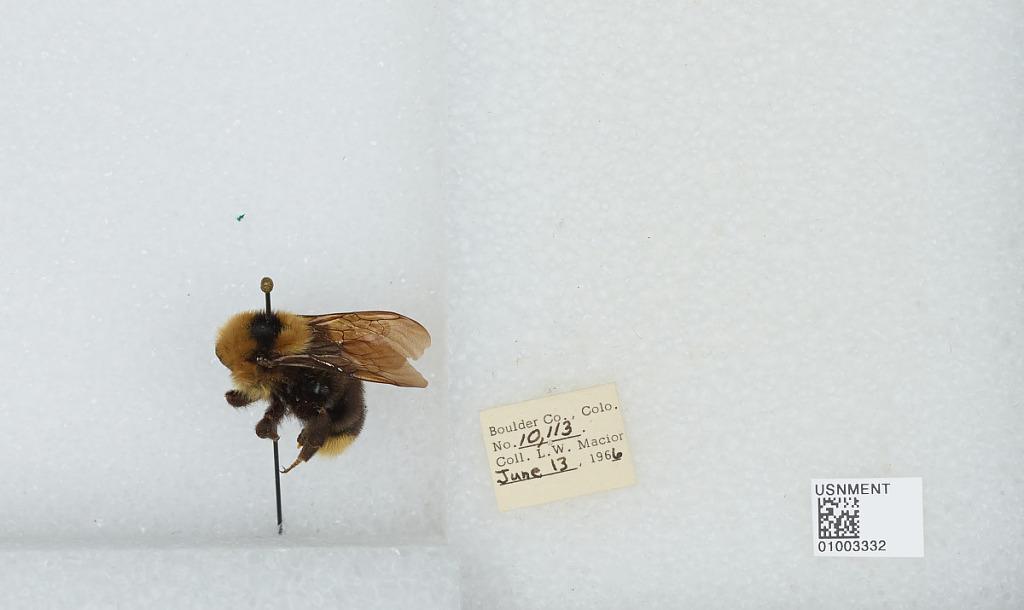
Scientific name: Bombus (Psithyrus) insularis (Smith)
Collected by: L. Macior
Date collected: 1966-6-13
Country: United States
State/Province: Colorado
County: Boulder
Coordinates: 40.015, -105.27